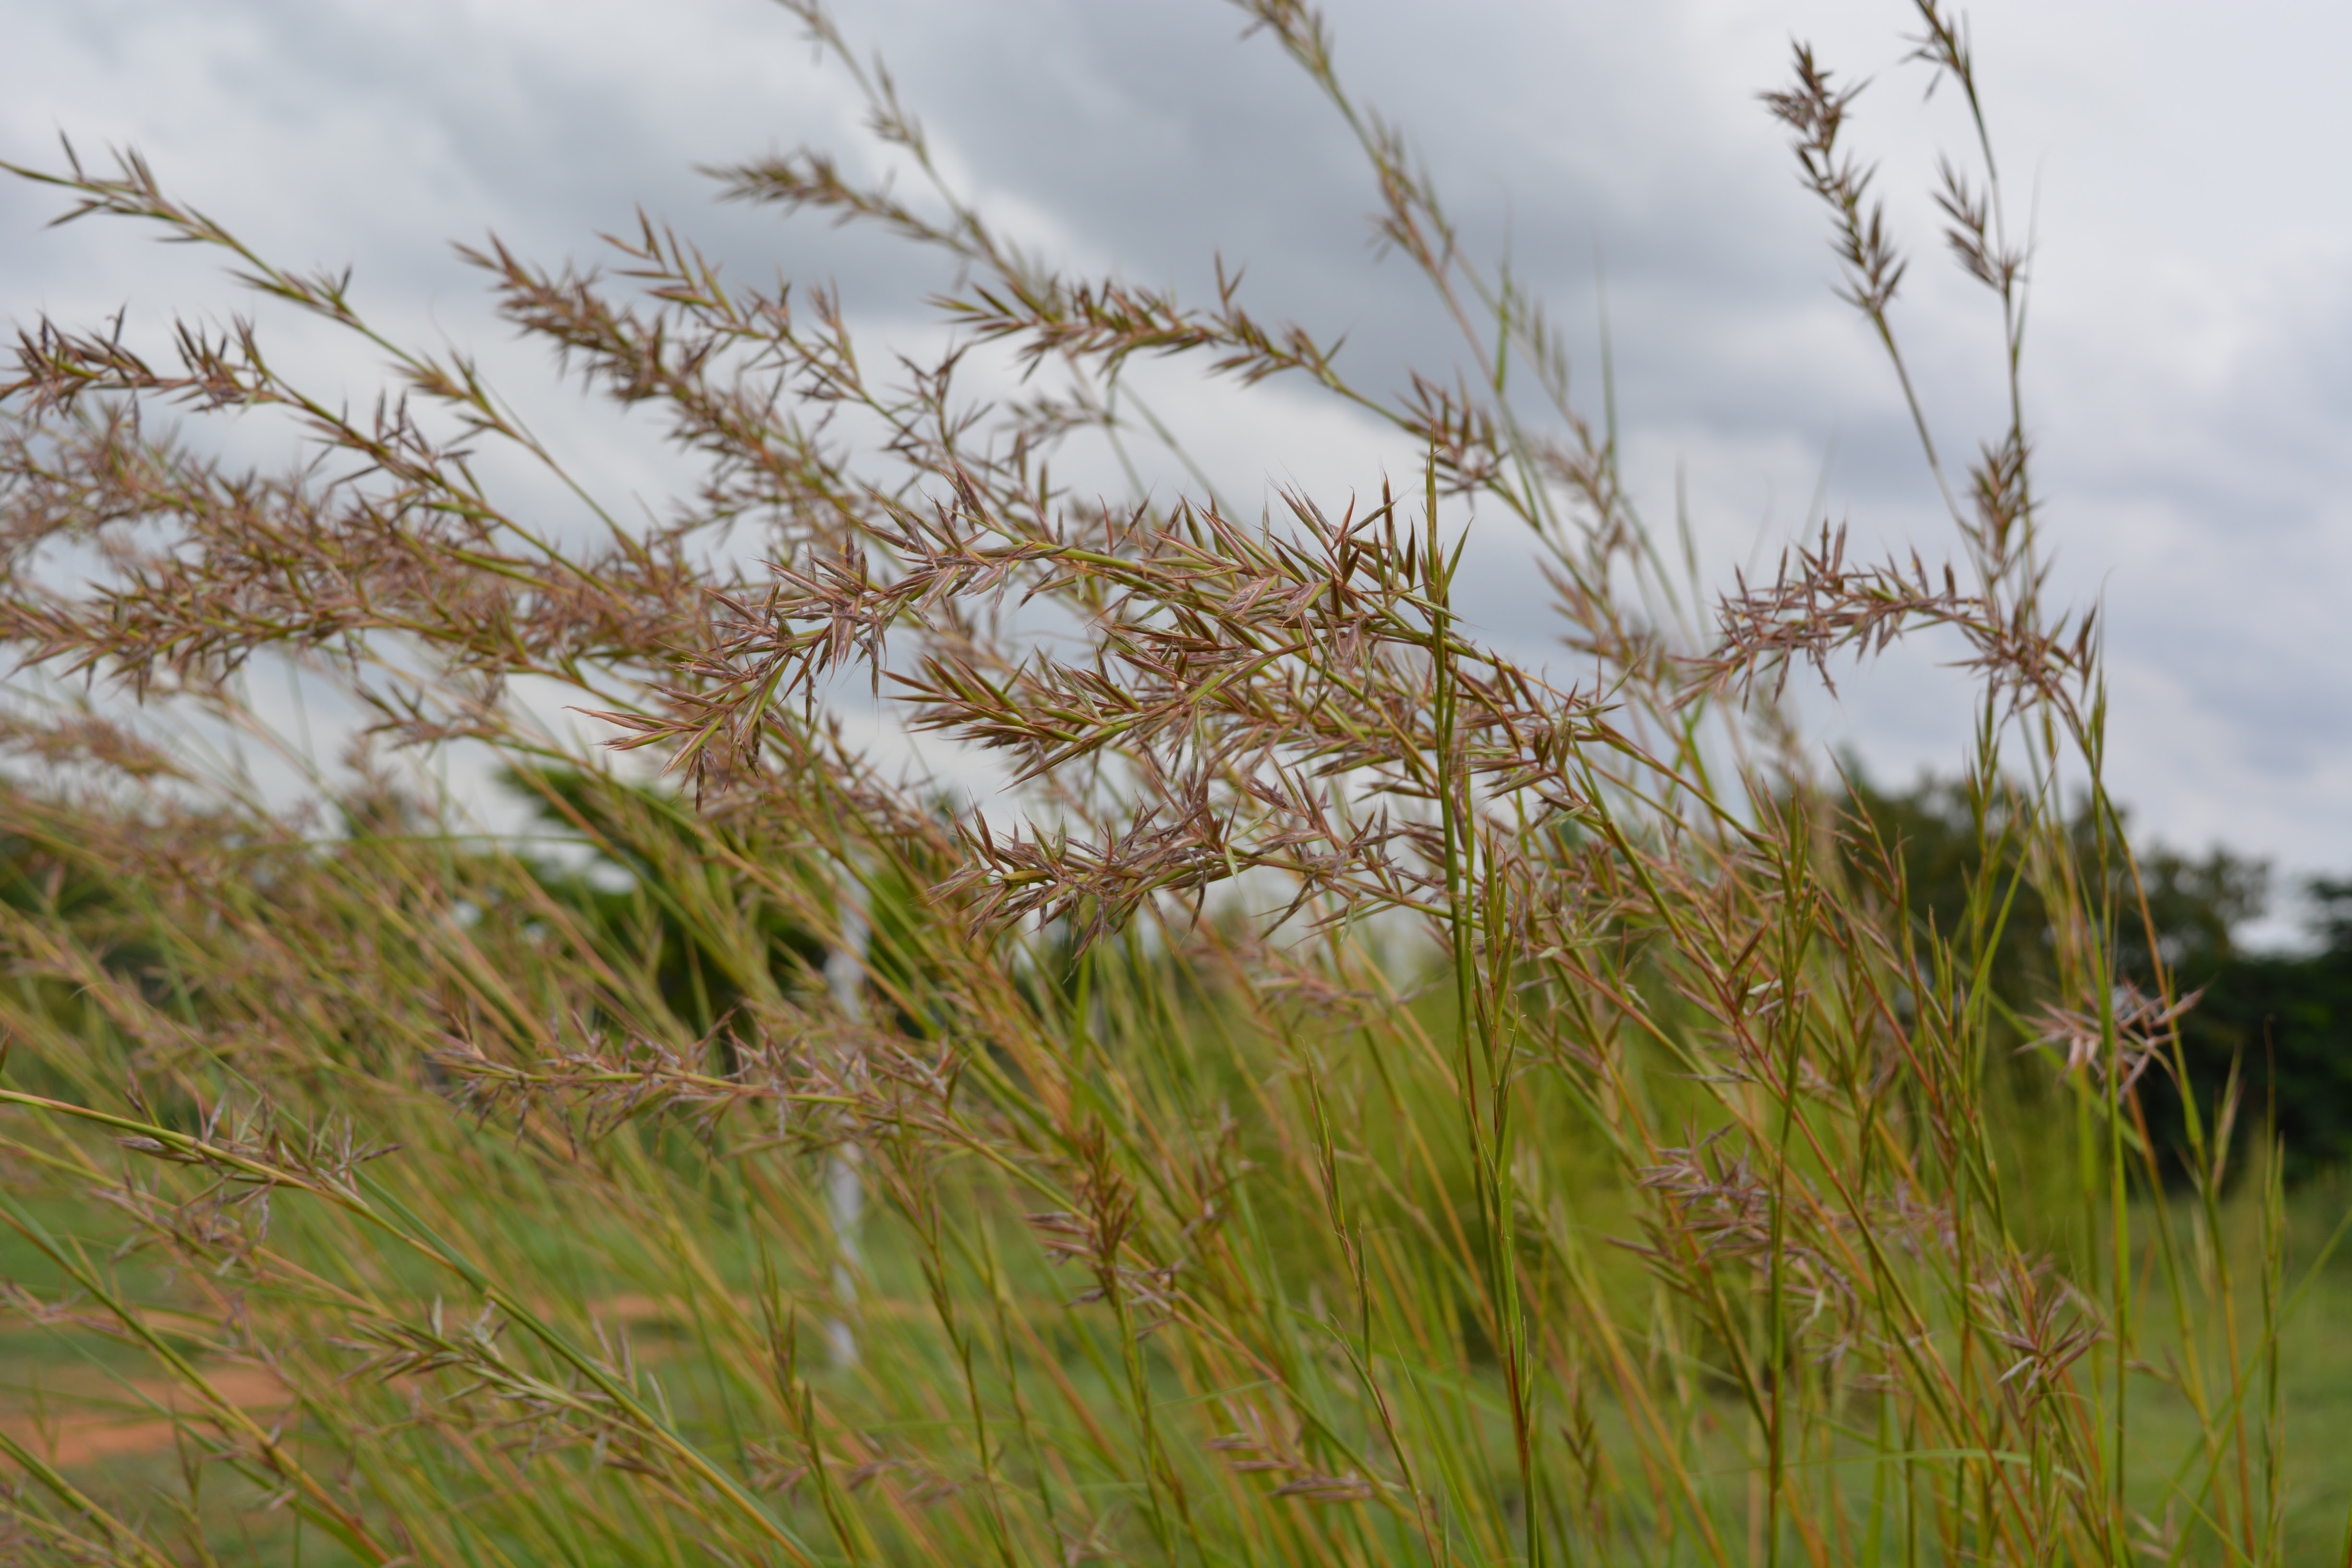
grass, branch, plant, field, meadow, prairie, flower, agriculture, flora, savanna, wildflower, grassland, wetland, habitat, ecosystem, steppe, flowering plant, natural environment, grass family, land plant, phragmites